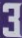
Number: 3